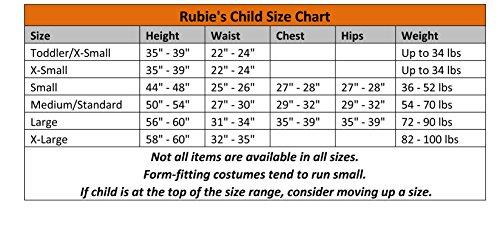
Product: Ever After High Blondie Lockes Costume, Child's Small
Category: Clothing, Shoes & Jewelry | Costumes & Accessories | Kids & Baby | Girls | Costumes
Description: Rubie's Costume Ever After High Blondie Lockes Child Costume, Small.
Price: $18.07
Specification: ProductDimensions:10x8x2inches|ItemWeight:8.8ounces|ShippingWeight:8.8ounces(Viewshippingratesandpolicies)|DomesticShipping:ItemcanbeshippedwithinU.S.|InternationalShipping:ThisitemcanbeshippedtoselectcountriesoutsideoftheU.S.LearnMore|ASIN:B00SXA697C|Itemmodelnumber:610641_S|Manufacturerrecommendedage:36months-4years